I vespri siciliani

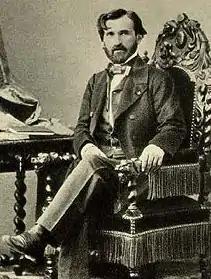
Verdi in 1859

While it was not Verdi's first grand opera for Paris (the first being his adaptation of "I Lombardi" in 1847 under the new title of "Jerusalem"), the libretto which Verdi was using had been written about 20 years before at the height of the French grand opera tradition, which "meant that Verdi was writing his first (original) opéra at a point at which the genre was in a state of flux".